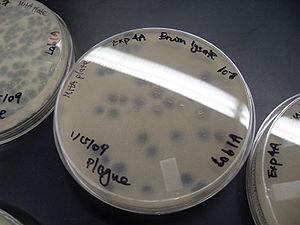
Une plaque virale est une « zone » différentiée apparaissant au sein d'une culture virale, elle-même faite sur une culture de cellules-cibles par exemple des virus bactériophages cultivés sur une surface de cultures d'une bactérie faite sur un milieu nutritif, gélose en général... ; si l'on introduit un virus bactériophage dans ce milieu, il va se faire répliquer au sein des bactéries, souvent en les tuant, ce qui lui permet de se propager.
Mycobacterium smegmatis est une espèce bactérienne acido-résistante du phylum Actinobacteria et du genre Mycobacterium. Ce microbe est long de 3 à 5 μm et présente une forme de bacille ; il peut être coloré par la méthode Ziehl-Neelsen et la méthode fluorescente auramine-rhodamine. Il a été signalé pour la première fois en novembre 1884 par Lustgarten, qui a trouvé un bacille avec la coloration apparente de bacilles tuberculeux dans les chancres syphilitiques. Par la suite, Alvarez et Tavel ont trouvé des organismes similaires à ceux décrits par Lustgarten également dans les sécrétions génitales normales. Cet organisme a été nommé plus tard M. smegmatis.